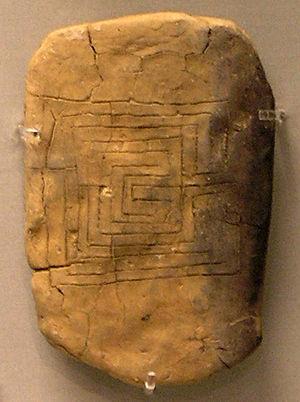
Revers d'une tablette d'argile de Pylos portant le motif du labyrinthe. C'est une des plus anciennes (la plus ancienne
Un labyrinthe est un tracé sinueux, muni ou non d'embranchements, d'impasses et de fausses pistes, destiné à perdre ou à ralentir celui qui cherche à s'y déplacer.